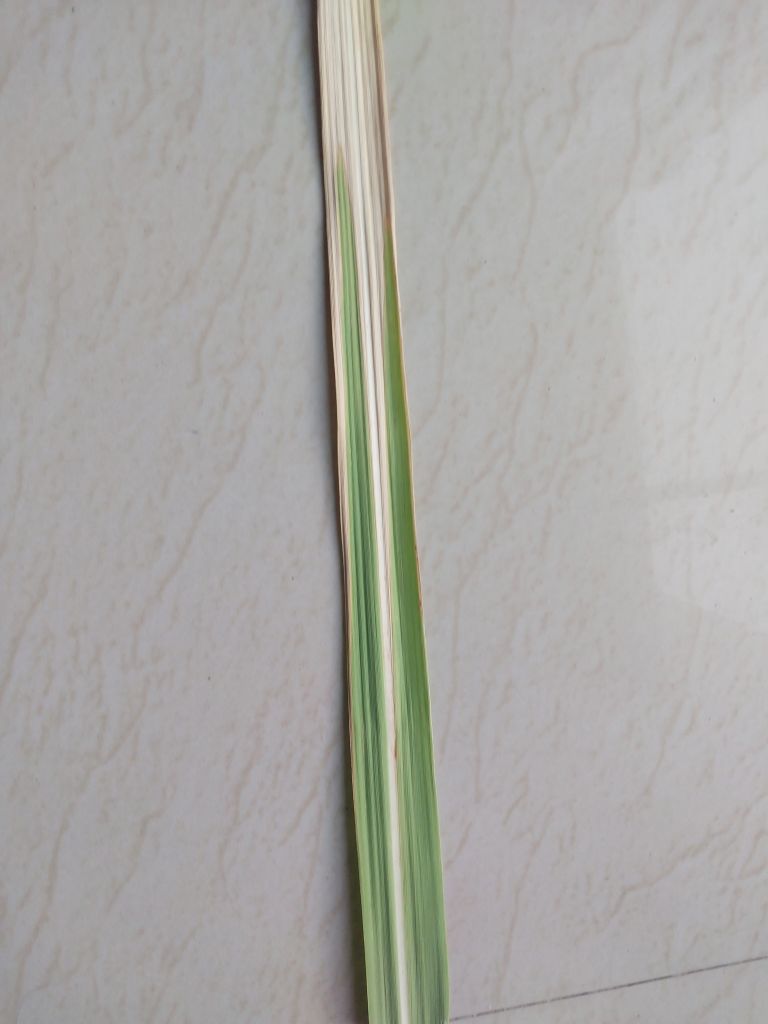
Label: Banded Chlorosis